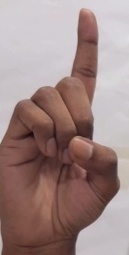
ASL sign: D